Auster Autocar

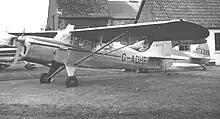
J/5P Autocar at Kidlington Airport, Oxford in 1966

Auster J/5G Cirrus Autocar, registered in Pakistan as AP-AHJ for Government of Pakistan, Department of Plant Protection. Preserved in PAF Museum.